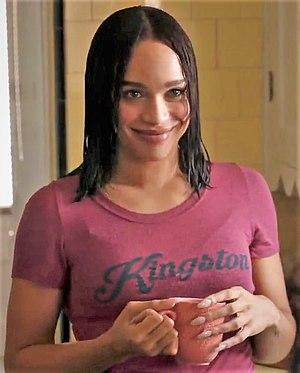
Cleopatra Coleman est une actrice australienne née le 29 octobre 1987 à Wentworth Falls. Elle est particulièrement connue pour tenir le rôle d'Erica dans la série The Last Man on Earth.